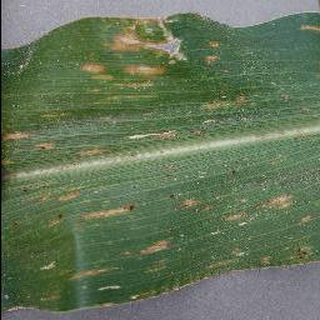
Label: corn_cercospora_leaf_spot